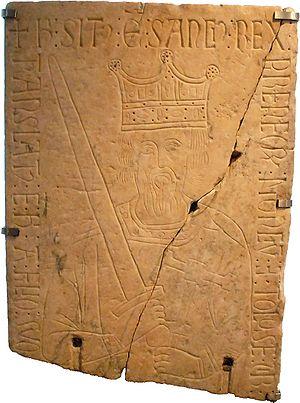
Cette page concerne l'année 1035 du calendrier julien.
Sanche III Garcés, dit le Grand, est roi de Pampelune entre 1004 et 1035, comte de Sobrarbe et Ribagorce, de Castille, Alava et Monzón. Le royaume des Vascons atteint son apogée sous son règne et devient ainsi le monarque le plus puissant des royaumes chrétiens de la péninsule ibérique pendant le XIᵉ siècle. Son pouvoir s'étend progressivement de la Garonne au Douro, de la frontière orientale de la Galice au comté de Barcelone, mais Huesca et Tudela sont au sud du Royaume.